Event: Nepal Earthquake
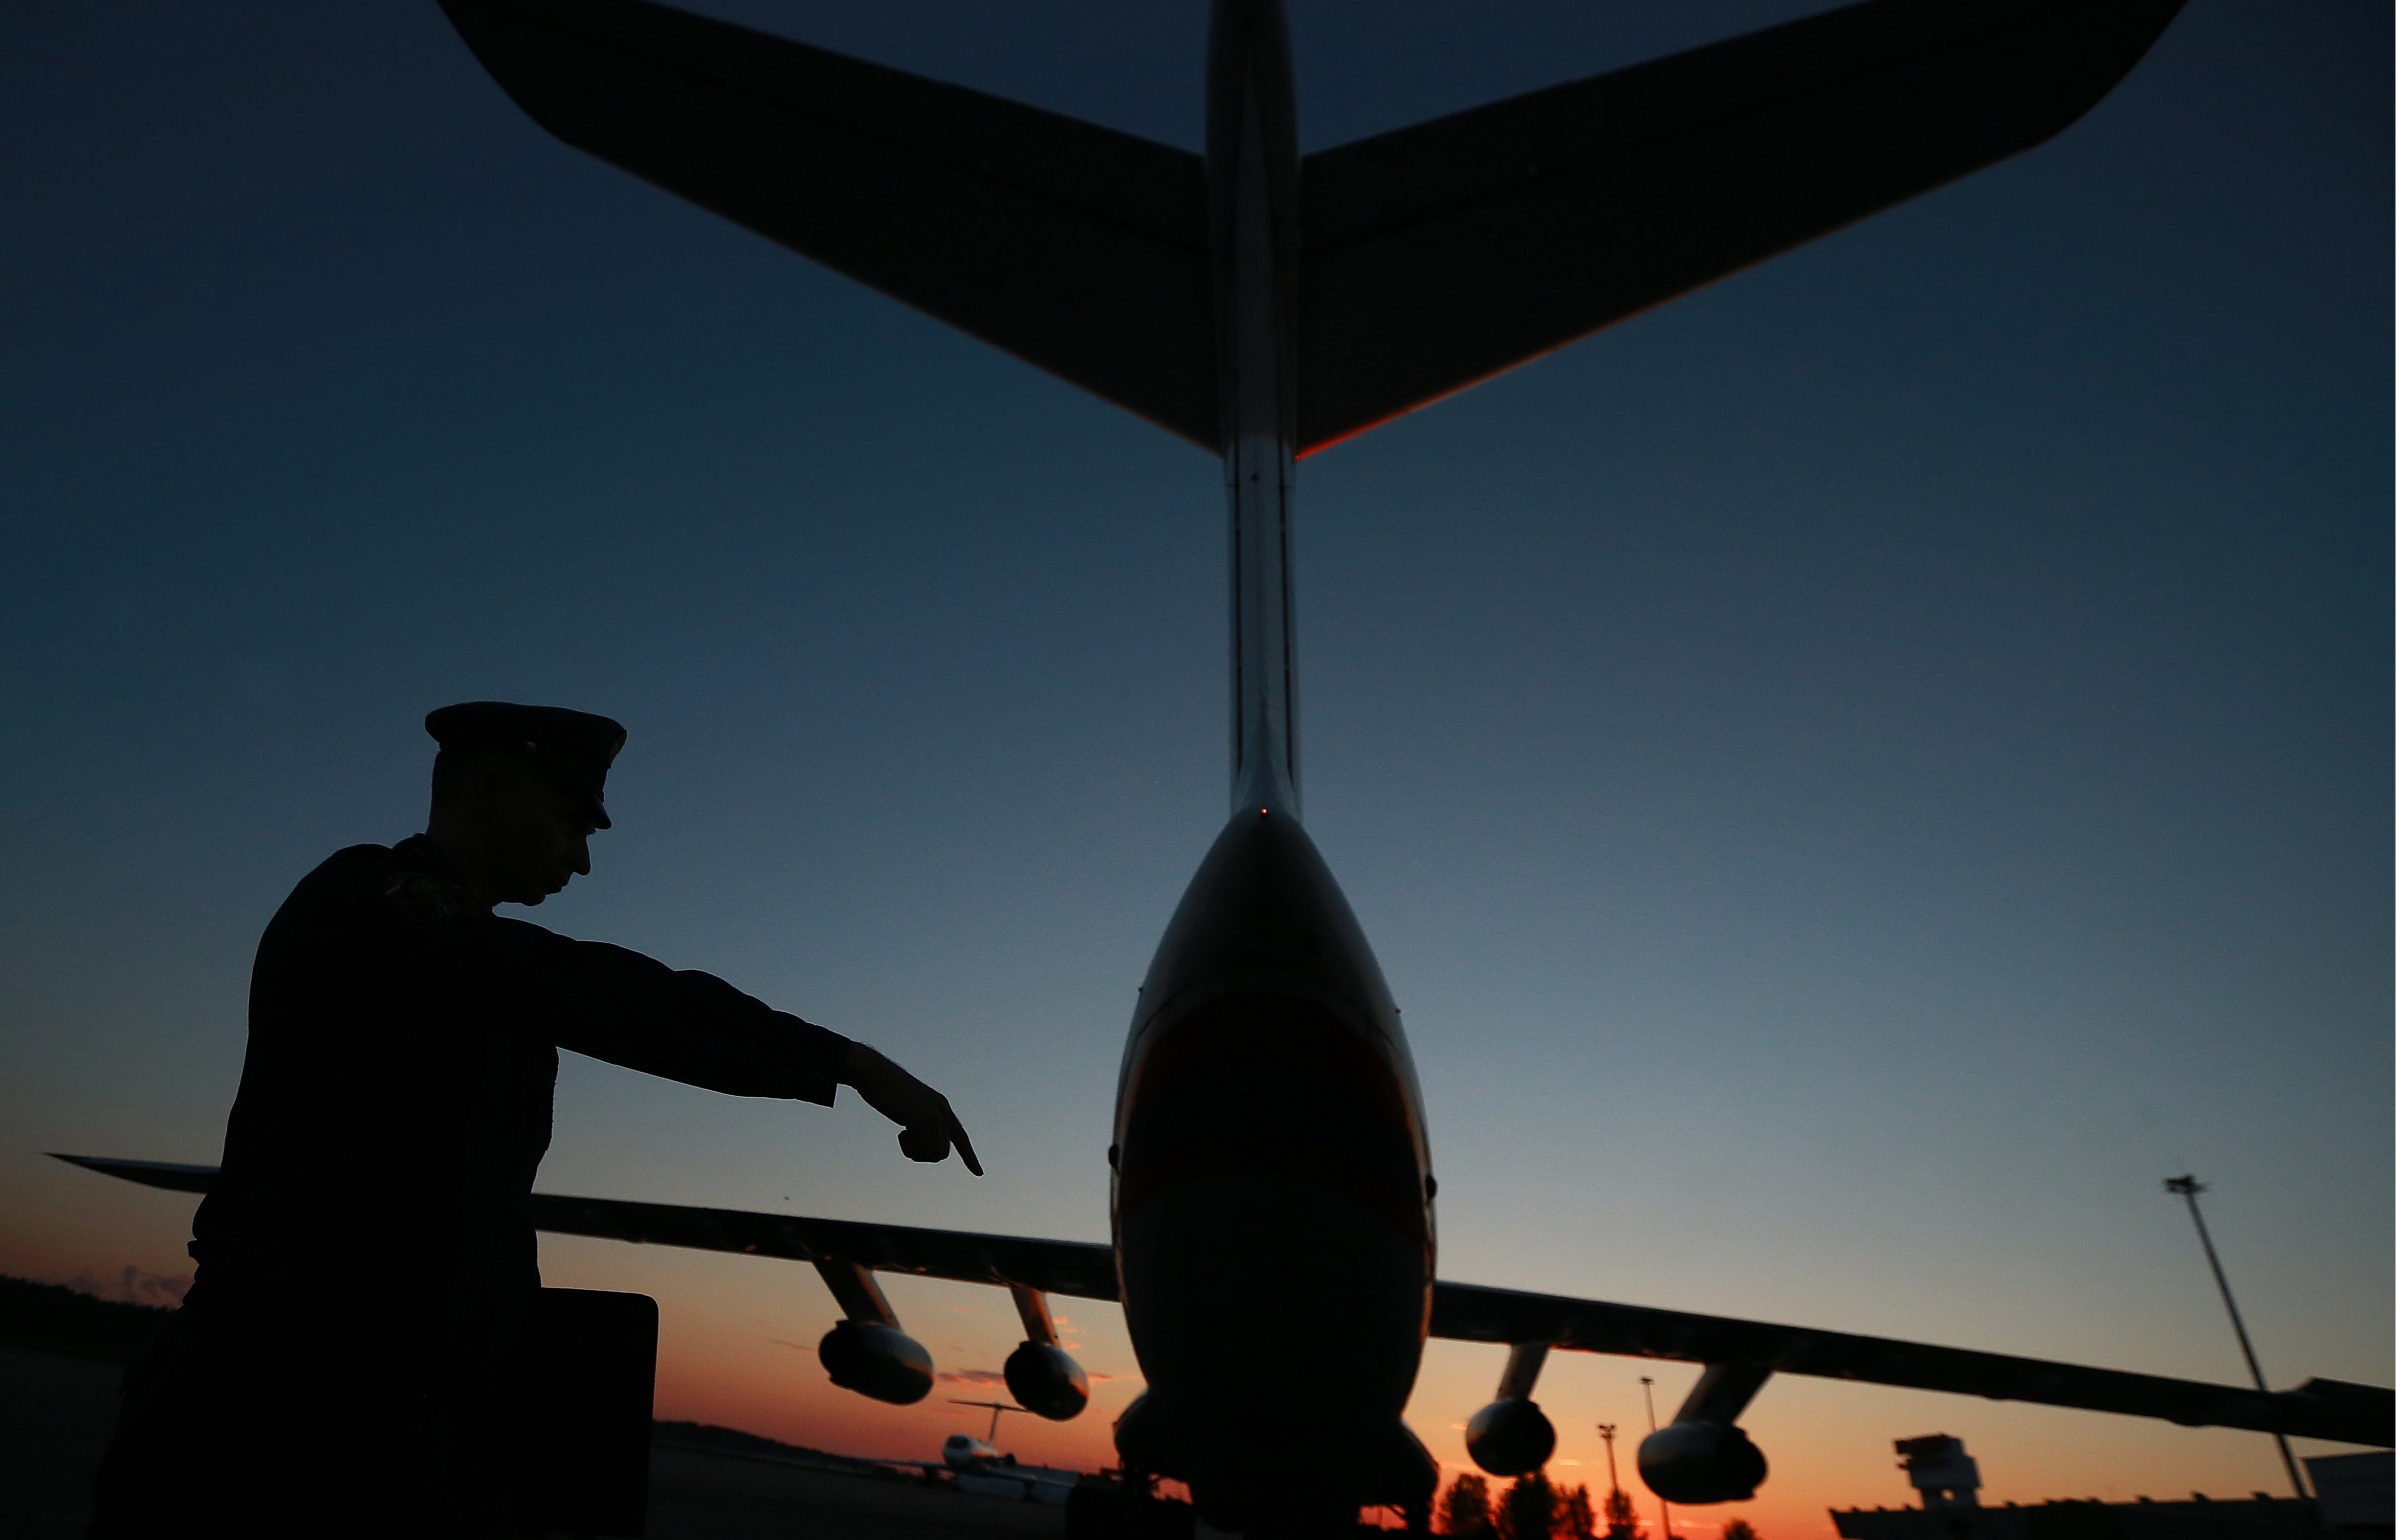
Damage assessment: no_damage